Tighnabruaich

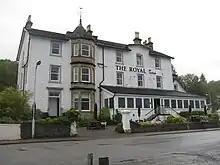
Royal an Lochan hotel (2014)

A pier was possibly built in the 1830s by the Castle Steamship Company, a forerunner of Caledonian MacBrayne. It was a stopping place for paddle steamers and Clyde puffers. The wooden pier was rebuilt in 1885 by the Tighnabruaich Estate who owned it from 1840 until 1950. George Olding owned it until 1965 when it became the responsibility of the local council.